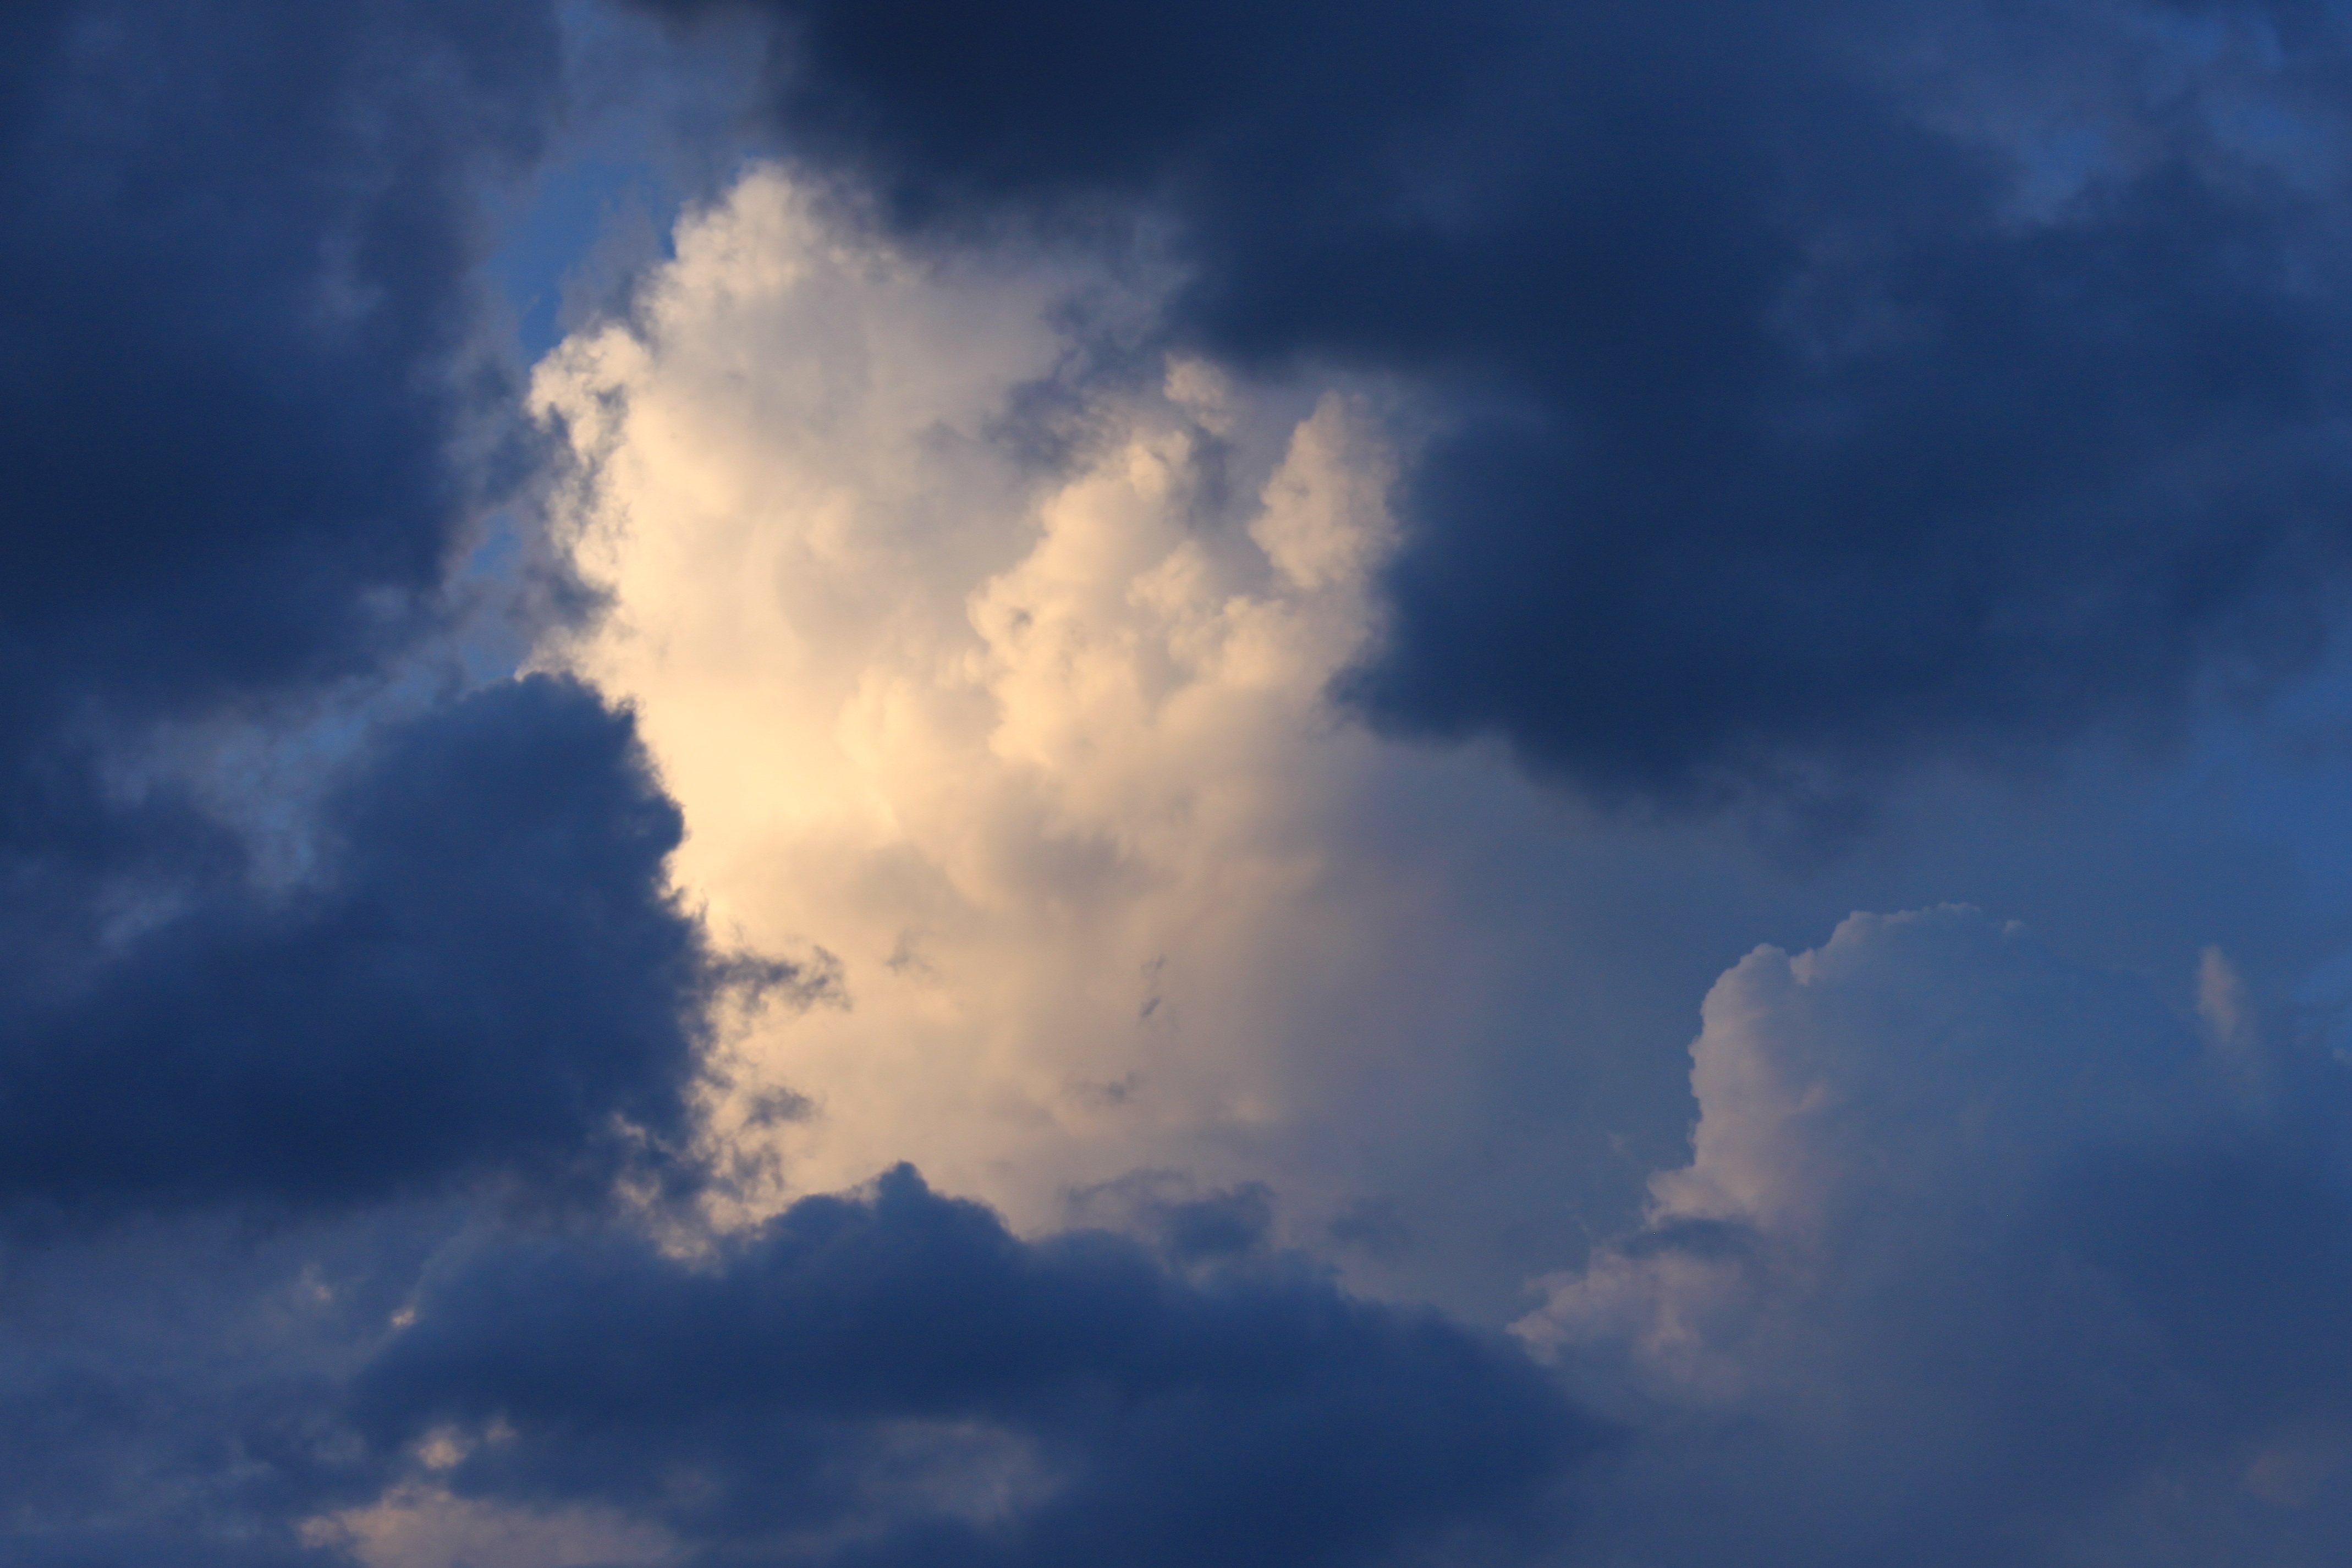
cloud, sky, white, sunlight, atmosphere, dusk, daytime, storm, cumulus, blue, clouds, clouds form, gewitterstimmung, storm clouds, meteorological phenomenon, concoct